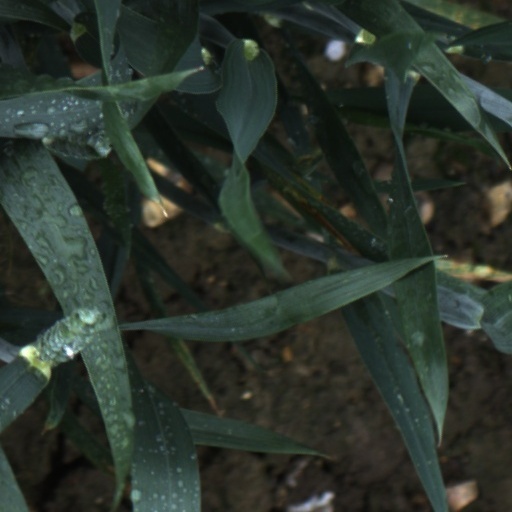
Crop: wheat